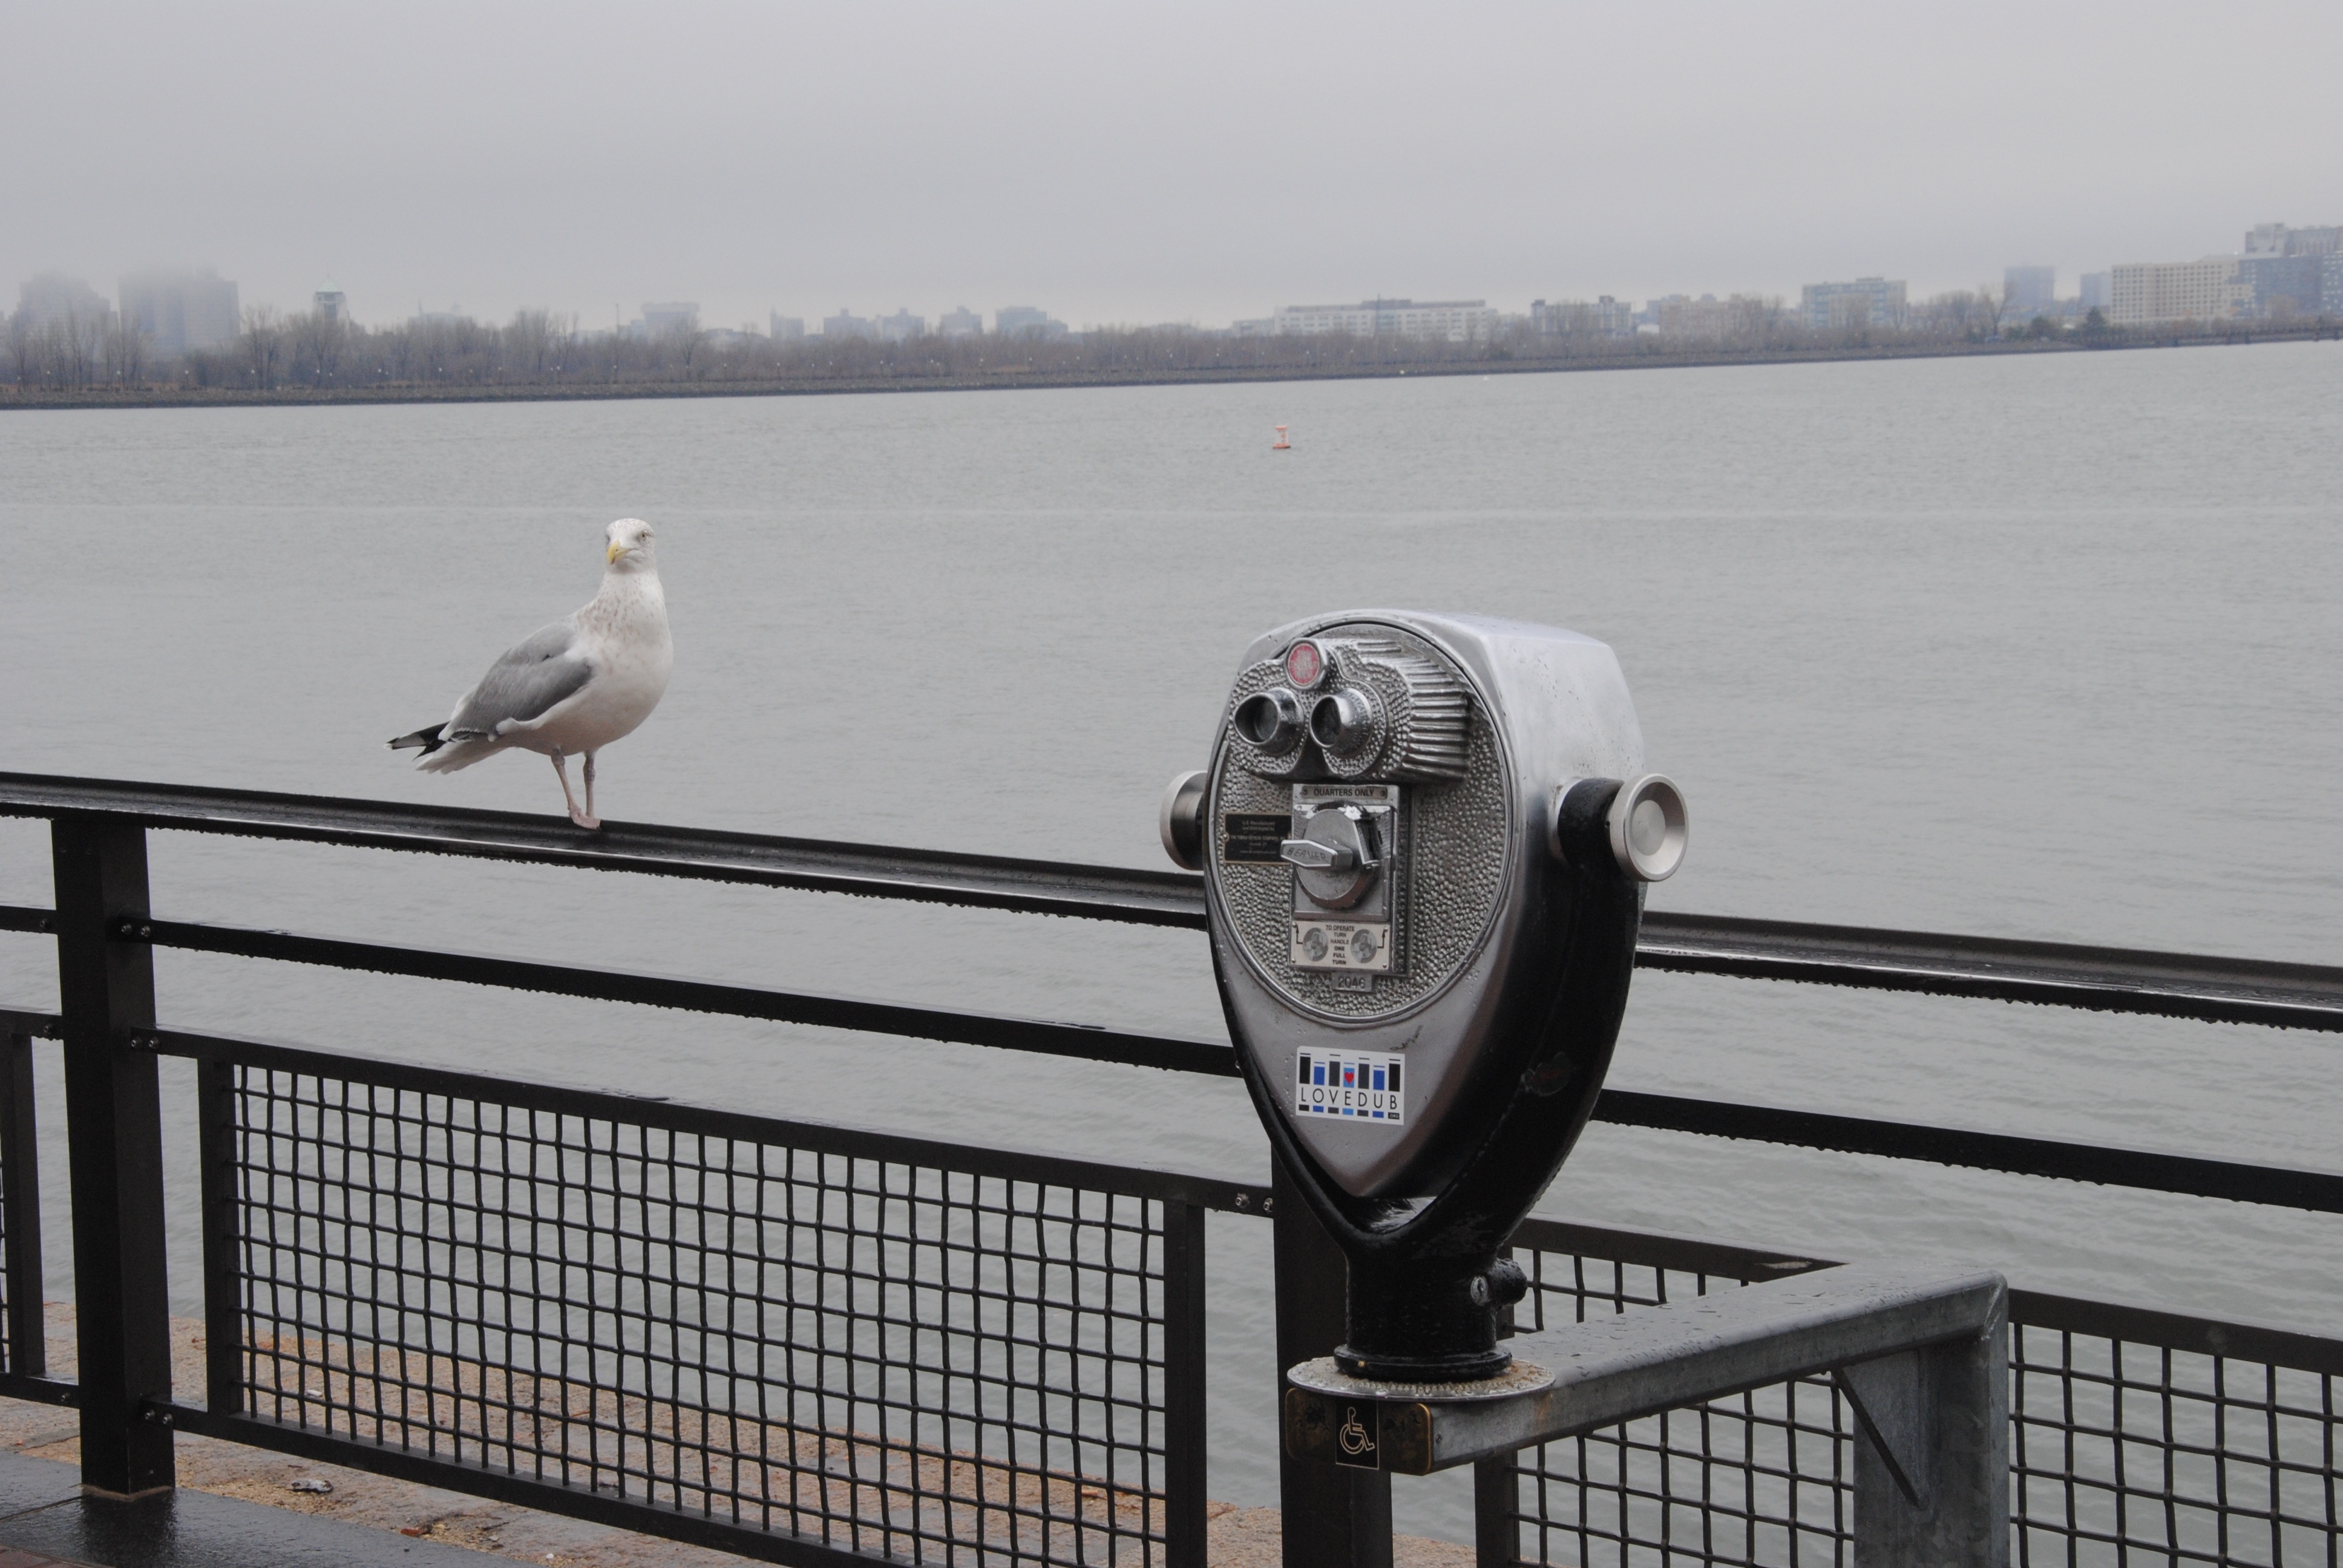
beach, sea, coast, nature, ocean, bird, wing, animal, new york, seagull, manhattan, summer, vehicle, gull, holiday, rest, port, birds, gulls, tour, outlook, idyll, ausschau